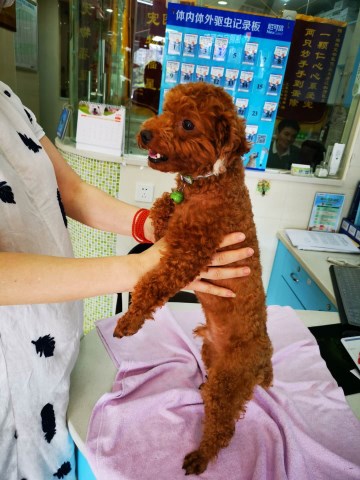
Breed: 2925-n000114-toy_poodle